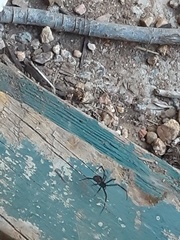
Species: Lactrodectus_hesperus